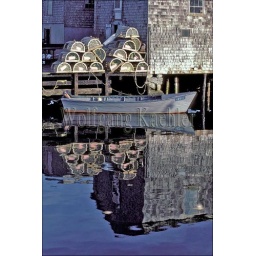
Canada, nova scotia, peggy's cove near halifax, fishing village, boat and lobster pot